Sea star wasting disease

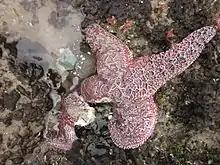
The leg of this "Pisaster ochraceus" sea star in Oregon is disintegrating as a result of sea star wasting syndrome

Sea star wasting disease or starfish wasting syndrome is a disease of starfish and several other echinoderms that appears sporadically, causing mass mortality of those affected. The disease has affected approximately 40 species of sea stars, at least 20 of which are found on the Northwestern coast of Mexico to Alaska. The disease seems to be associated with increased water temperatures in some locales, but not others. It starts with the emergence of lesions, followed by body fragmentation and death. In 2014, it was suggested that the disease is associated with a single-stranded DNA virus now known as the sea star-associated densovirus (SSaDV), but this hypothesis was refuted by research in 2018 and 2020.